Spider-Man: No Way Home (soundtrack)

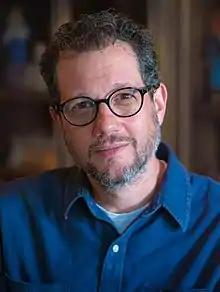
Michael Giacchino returned as film composer in November 2020

"" (2017) and "" (2019) composer Michael Giacchino was confirmed to score "No Way Home" in November 2020. On December 9, a single titled "Arachnoverture" was released, with "Exit Through the Lobby" being released the following day. The soundtrack also features music from previous "Spider-Man" soundtracks by other film composers including Hans Zimmer, James Horner and Danny Elfman, as well as Giacchino's theme for "Doctor Strange" (2016).